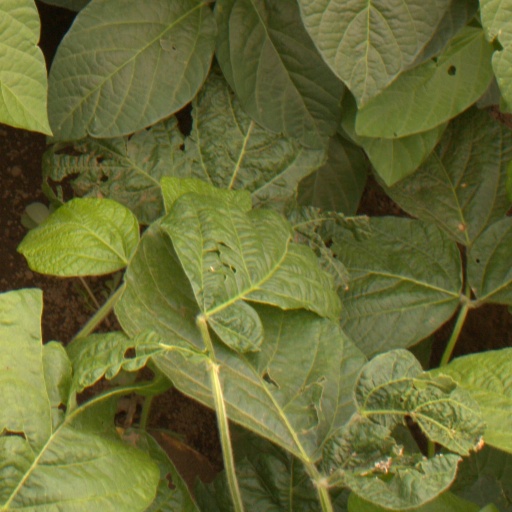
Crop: soybean